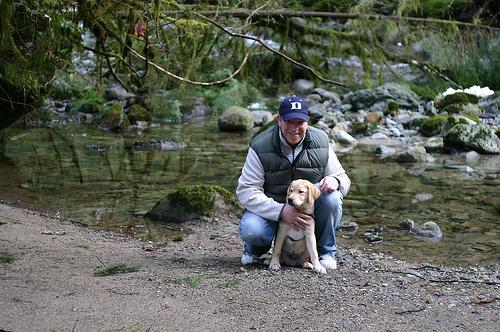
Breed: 3580-n000122-Labrador_retriever